You Never Know (musical)

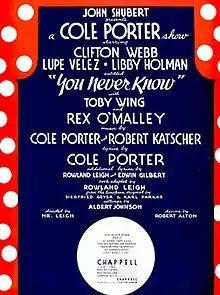
Sheet music cover (cropped)

You Never Know is a musical with a book by Rowland Leigh, adapted from the original European play "By Candlelight", by and Karl Farkas, with music by Cole Porter and , lyrics by Cole Porter, additional lyrics by Leigh and Edwin Gilbert, directed by Leigh, and songs by others.